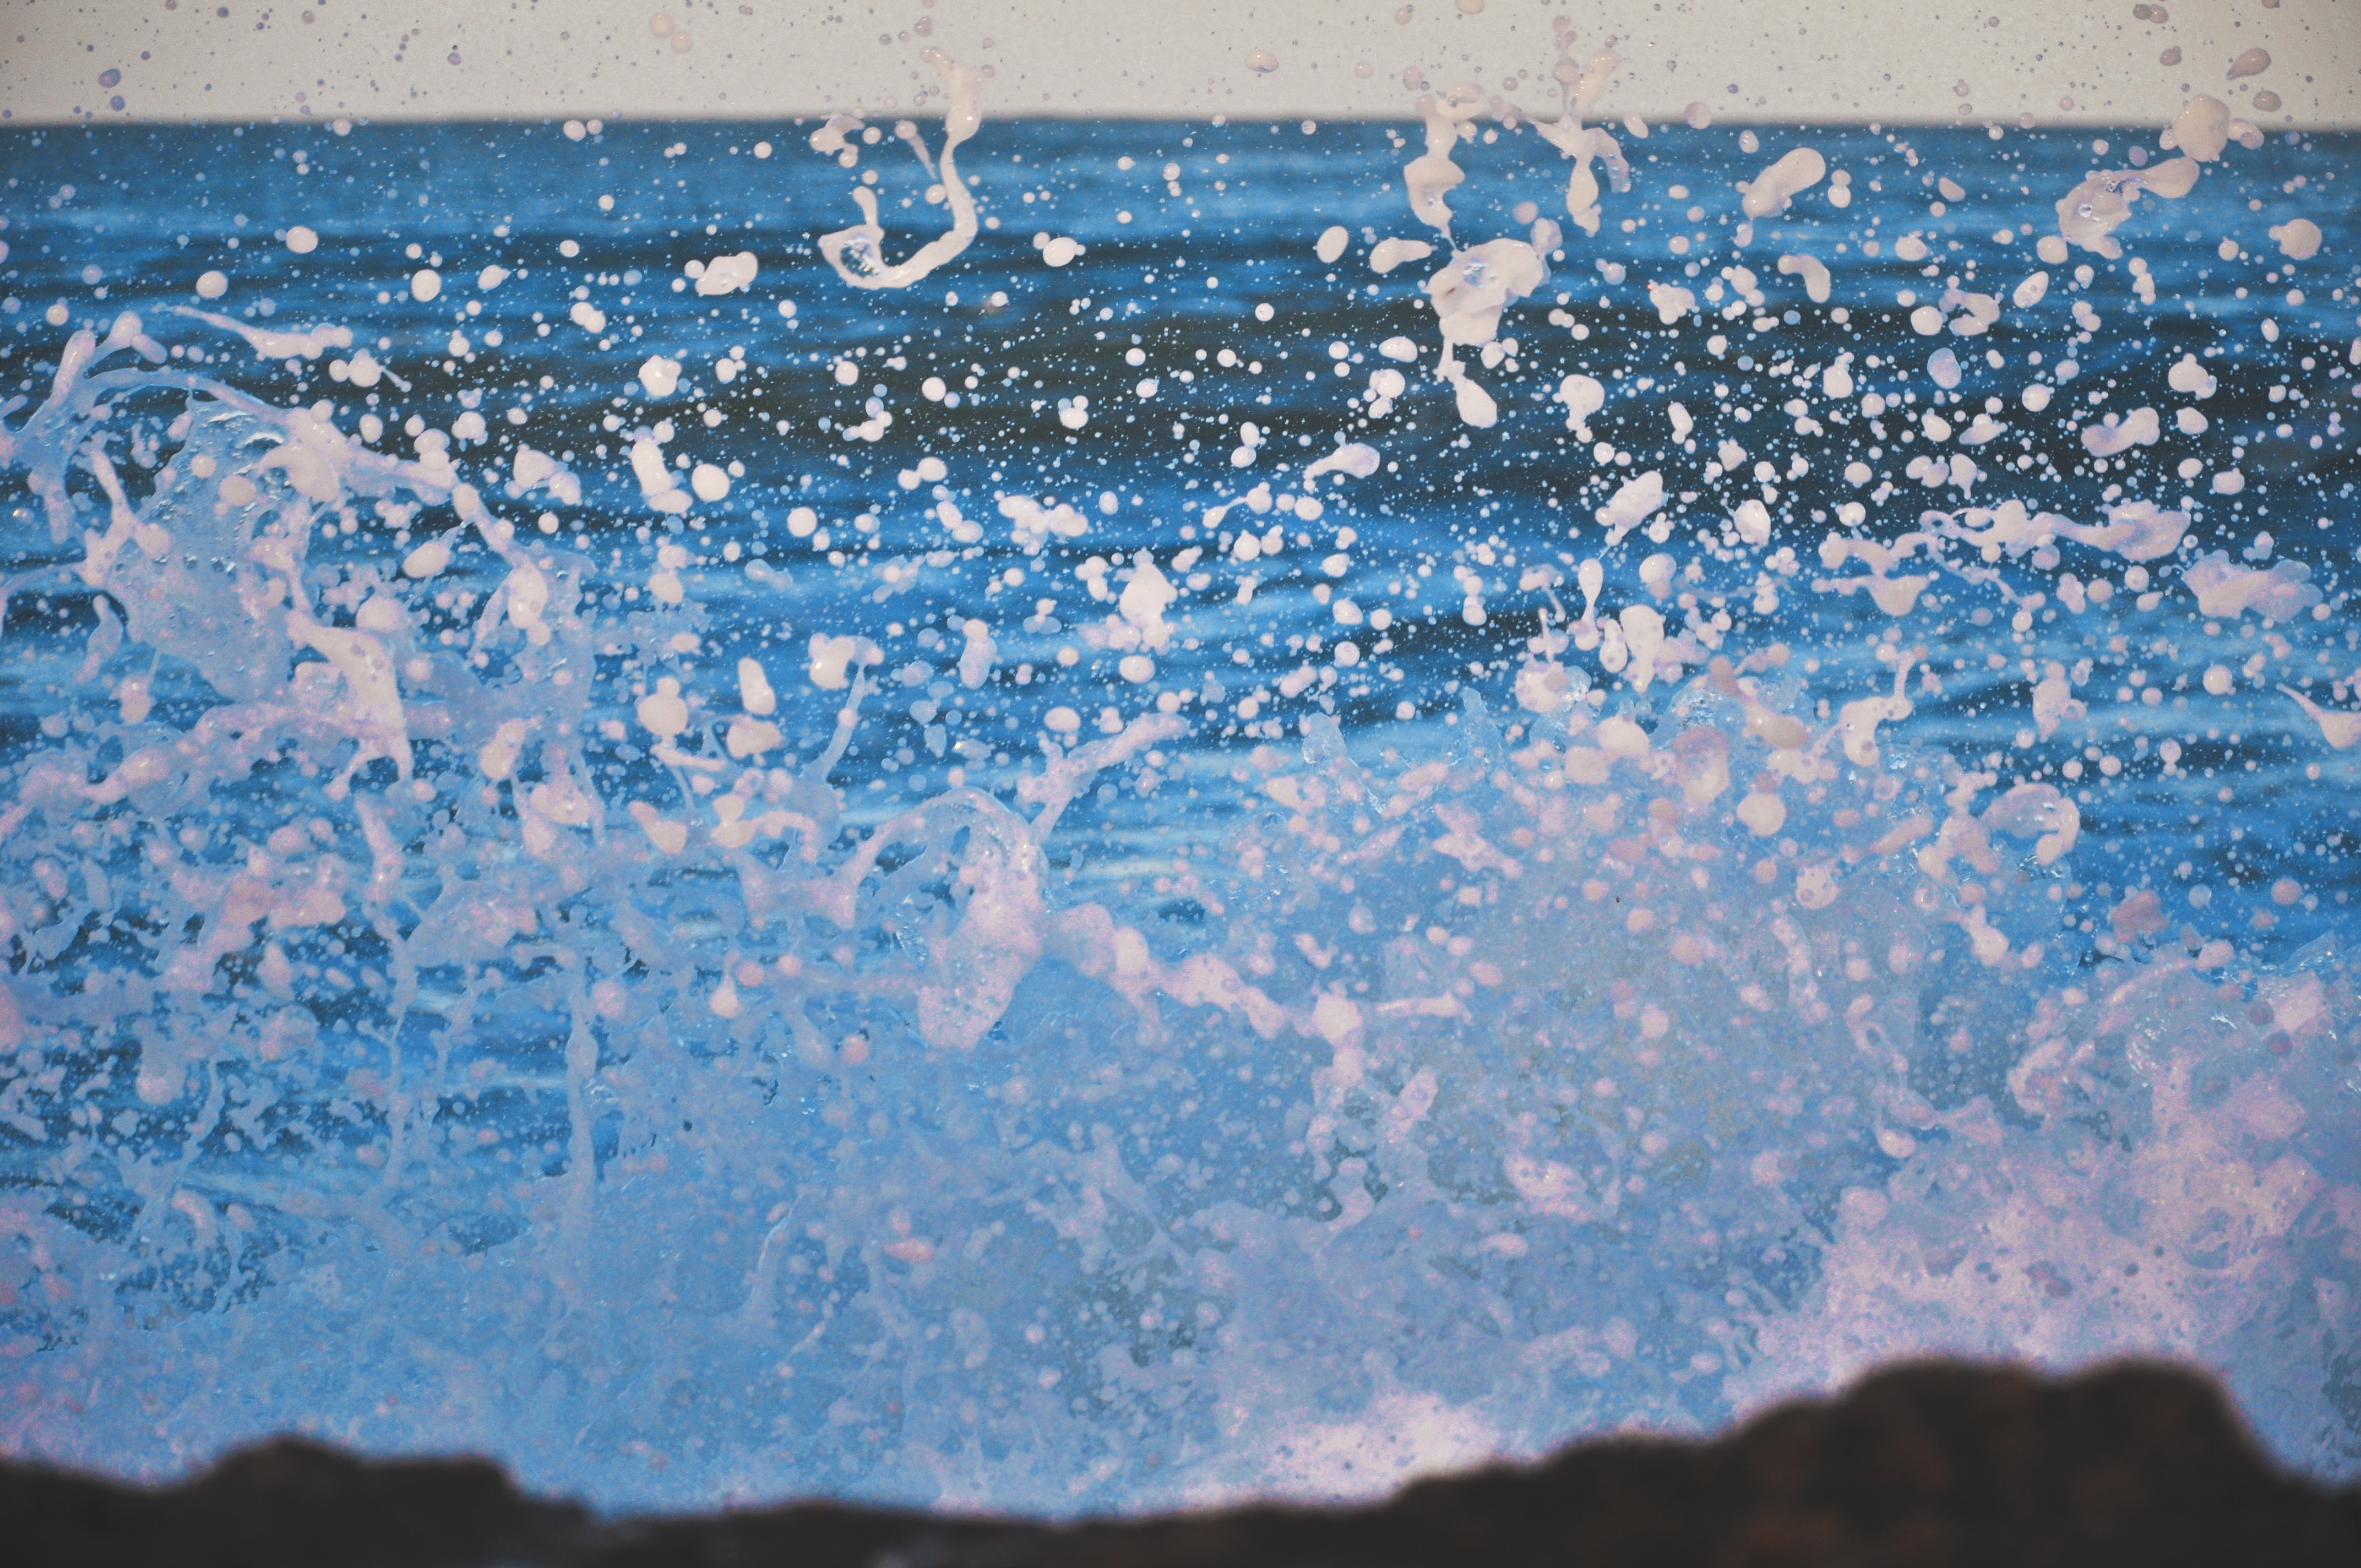
sea, water, snow, wave, flower, frost, ice, reflection, blue, freezing, macro photography